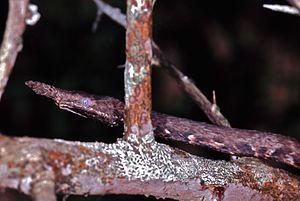
Langaha alluaudi est une espèce de serpents de la famille des Lamprophiidae.